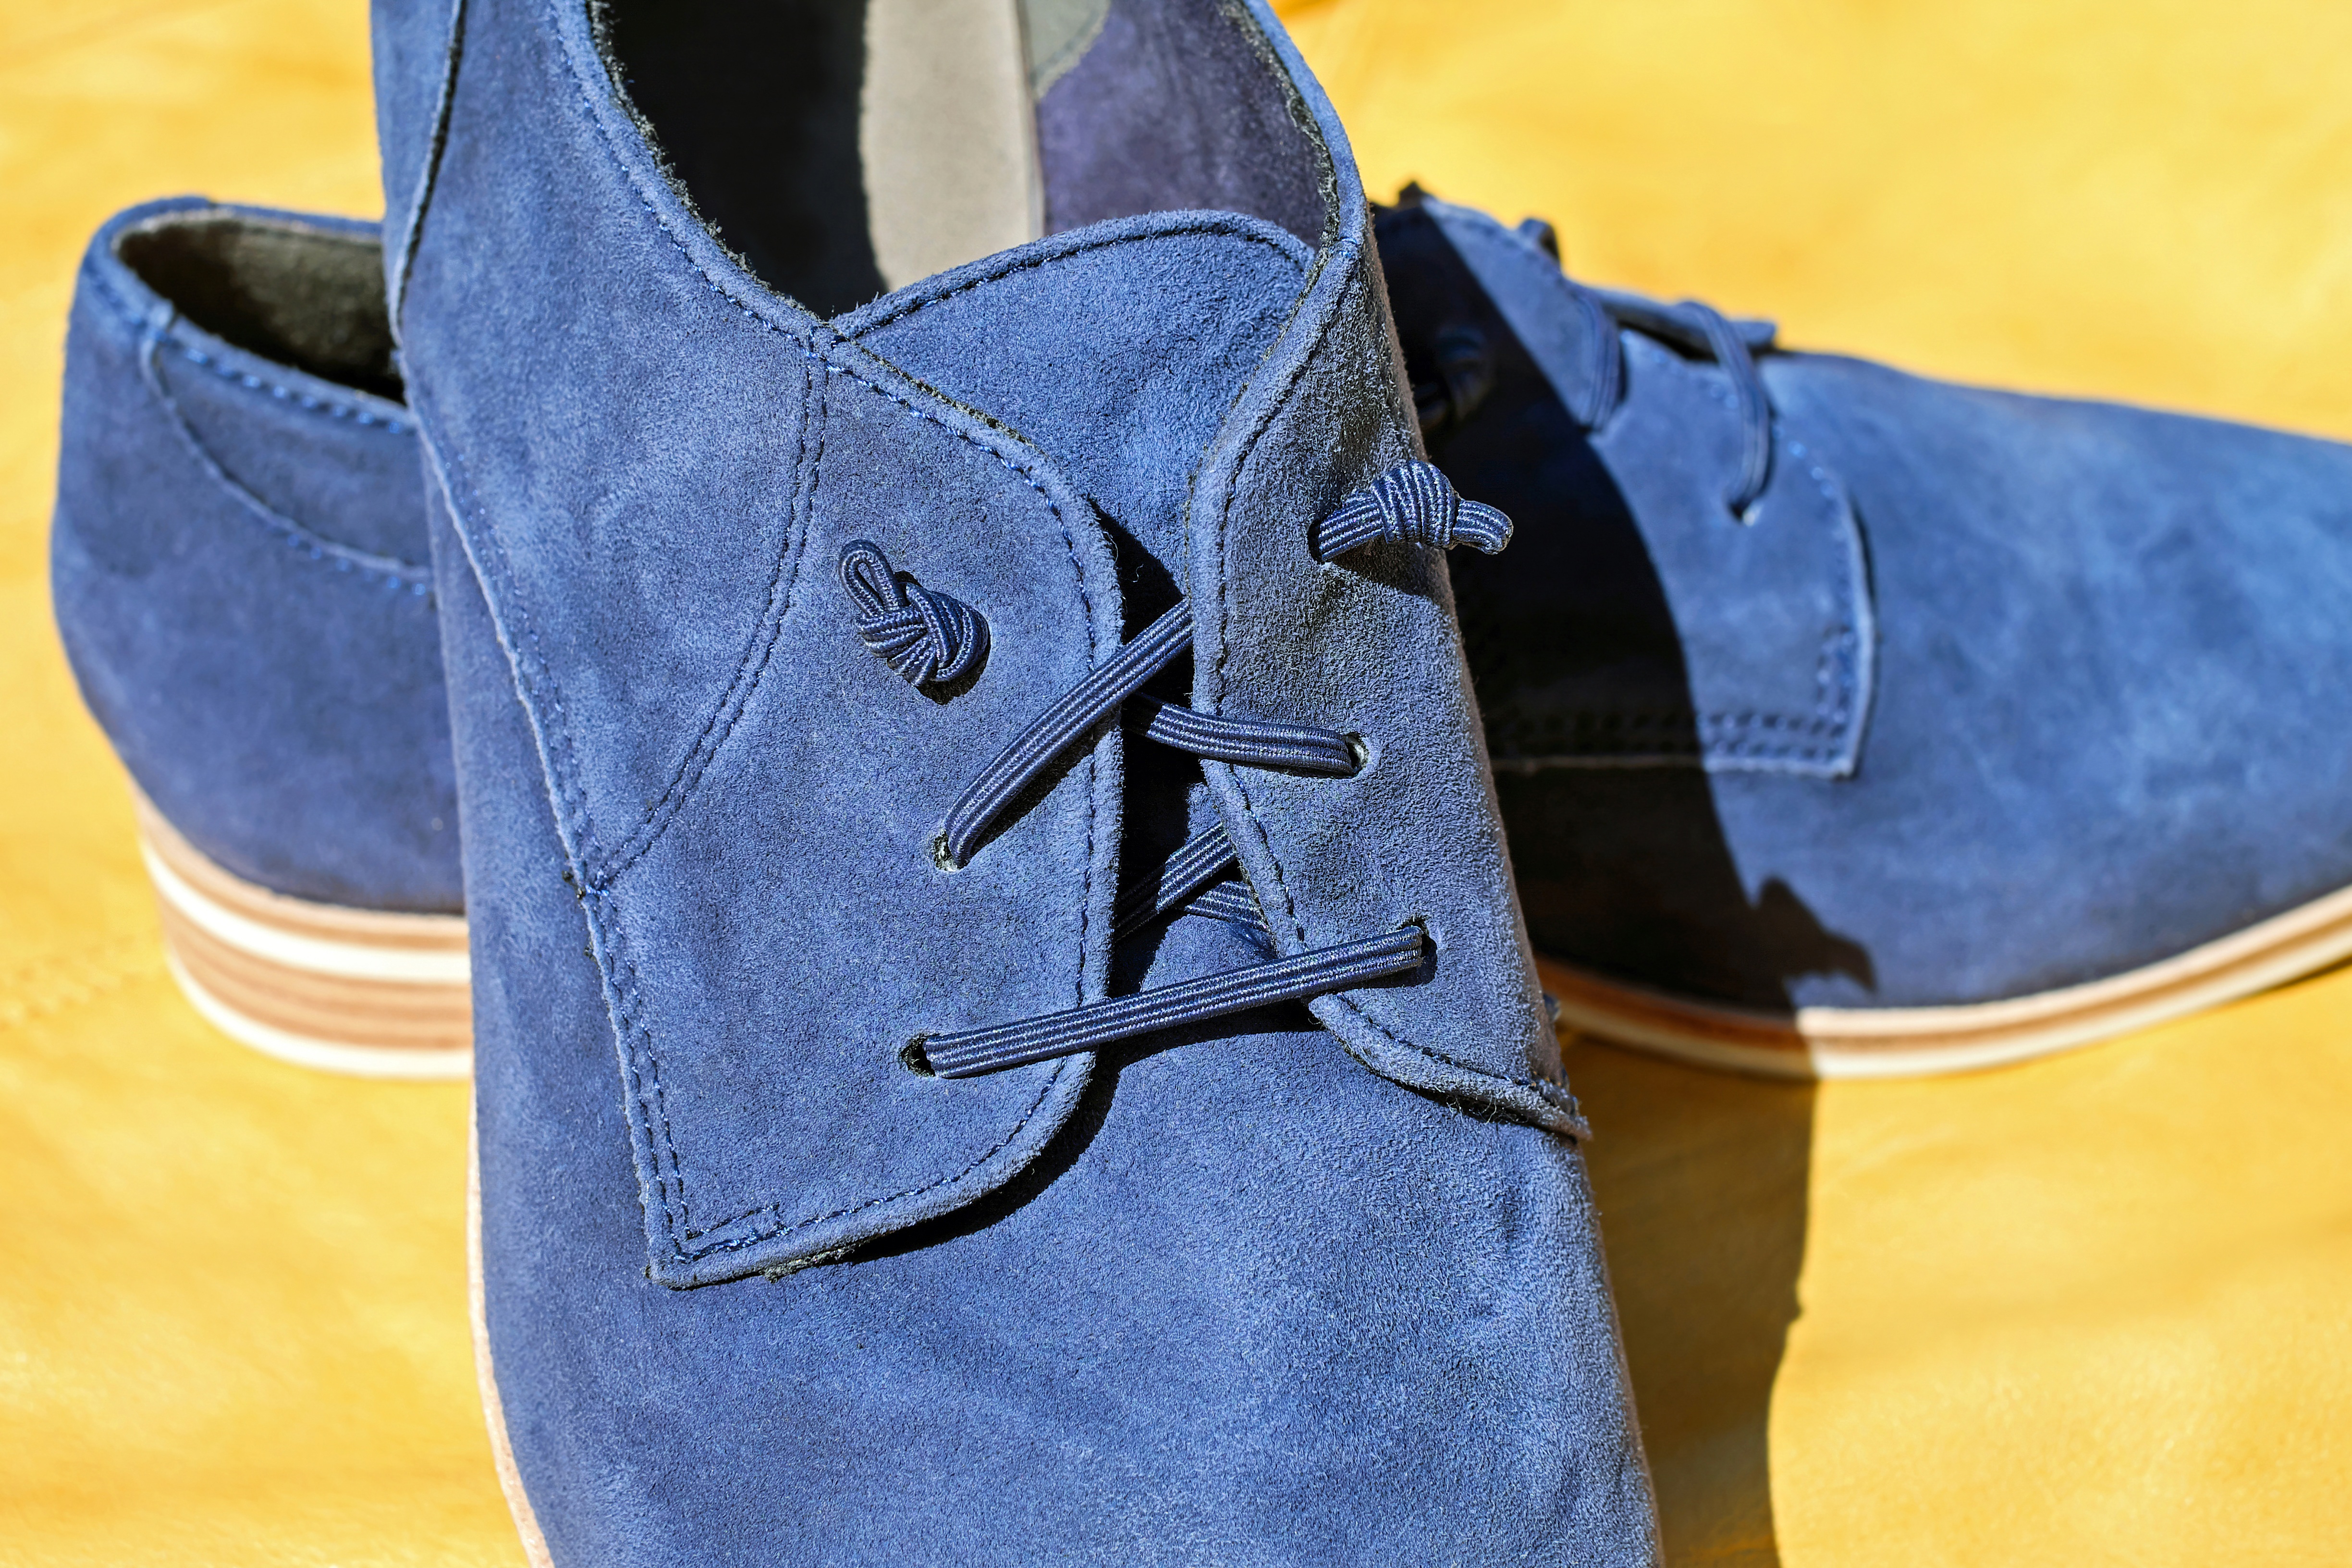
shoe, leather, bear, jeans, spring, foot, bag, blue, clothing, yellow, modern, outerwear, material, denim, handbag, shoelace, textile, sporty, sneakers, shoelaces, footwear, style, pair, pretty, casual, knot, elegance, pocket, fashionable, knotted, t shirt, easily, women's shoes, flott, suede shoe